Edmund W. Samuel

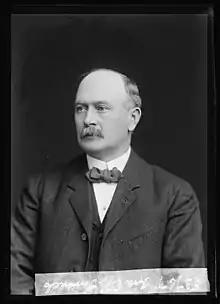
Edmund W. Samuel photographed by C. M. Bell Studio

Edmund William Samuel (November 27, 1857 – March 7, 1930) was a Republican member of the U.S. House of Representatives from Pennsylvania.